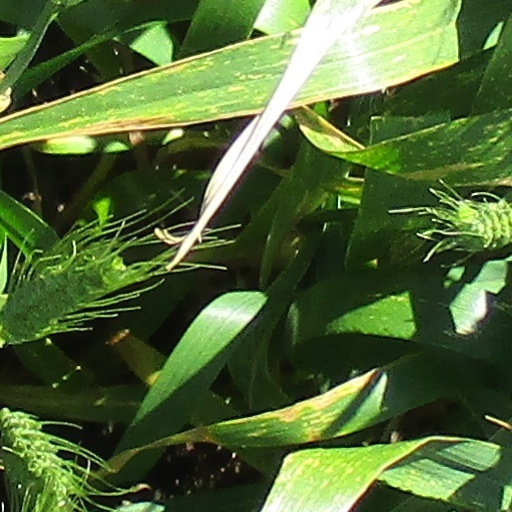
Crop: wheat